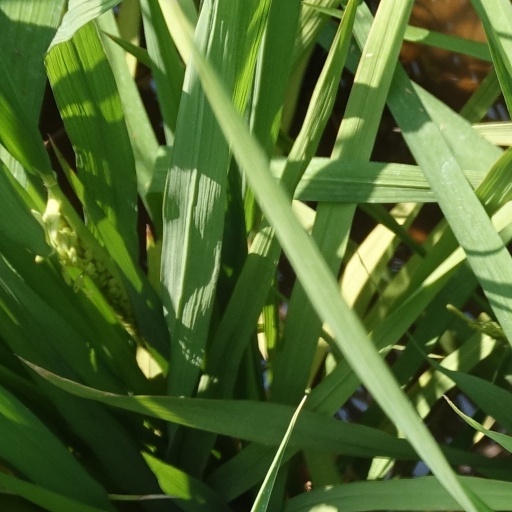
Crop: rice